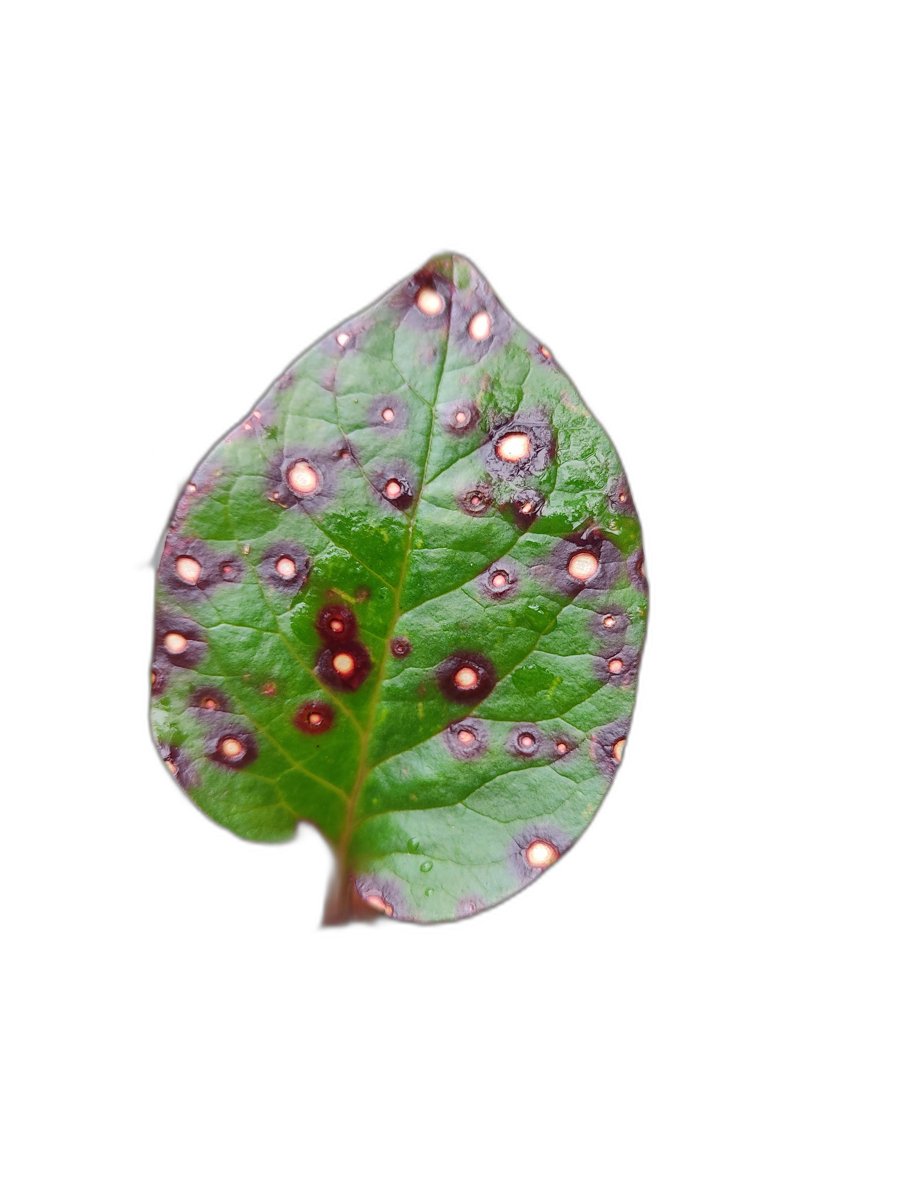
Label: Bacterial-Spot